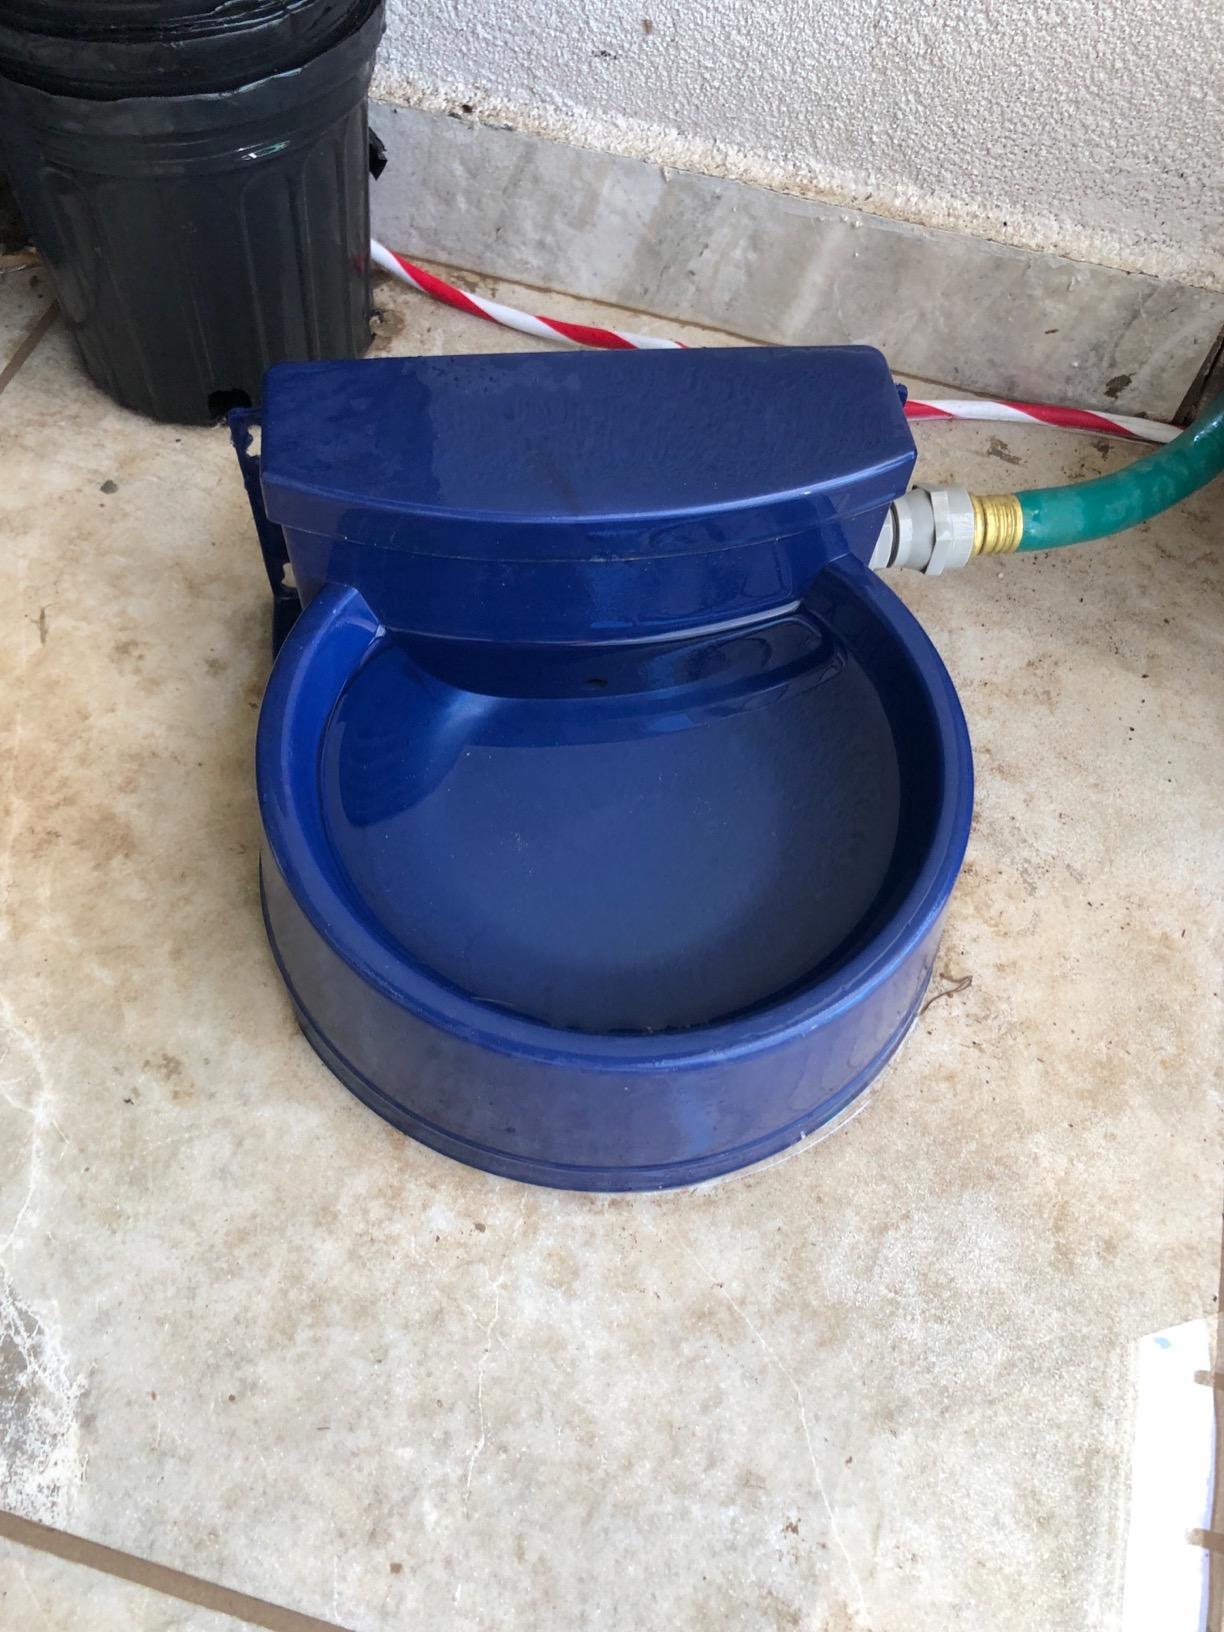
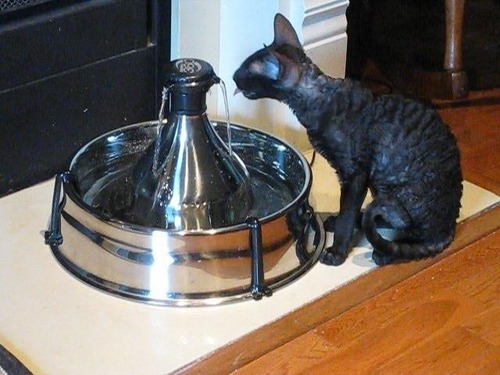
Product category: items_bowl
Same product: no